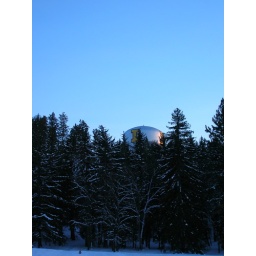
The water tower's &amp;quot;I&amp;quot; is peeking over the snowy trees of the arboretum. Taken on a walk to campus.